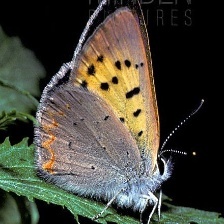
Species: PURPLISH COPPER
Butterfly family (ImageNet category): lycaenid_butterfly